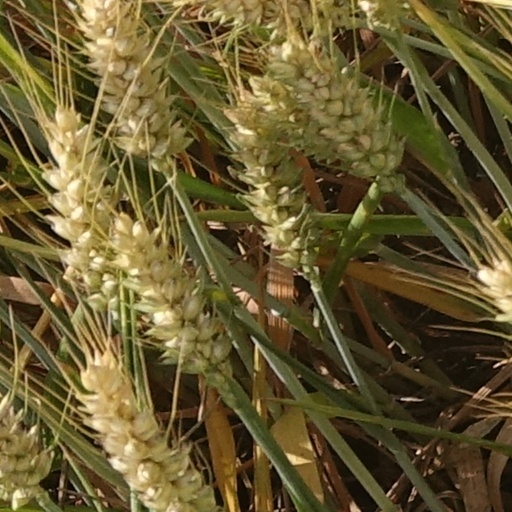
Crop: wheat